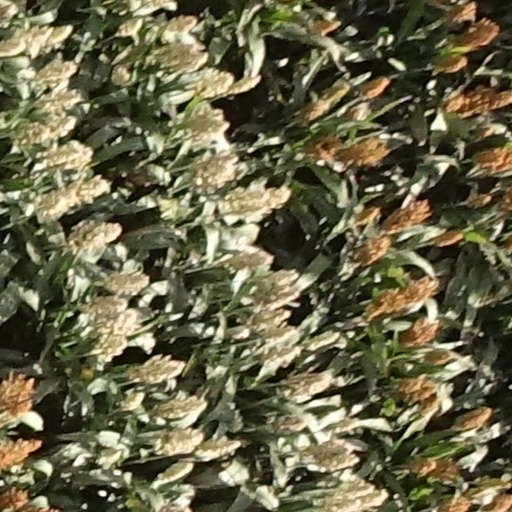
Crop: sorghum